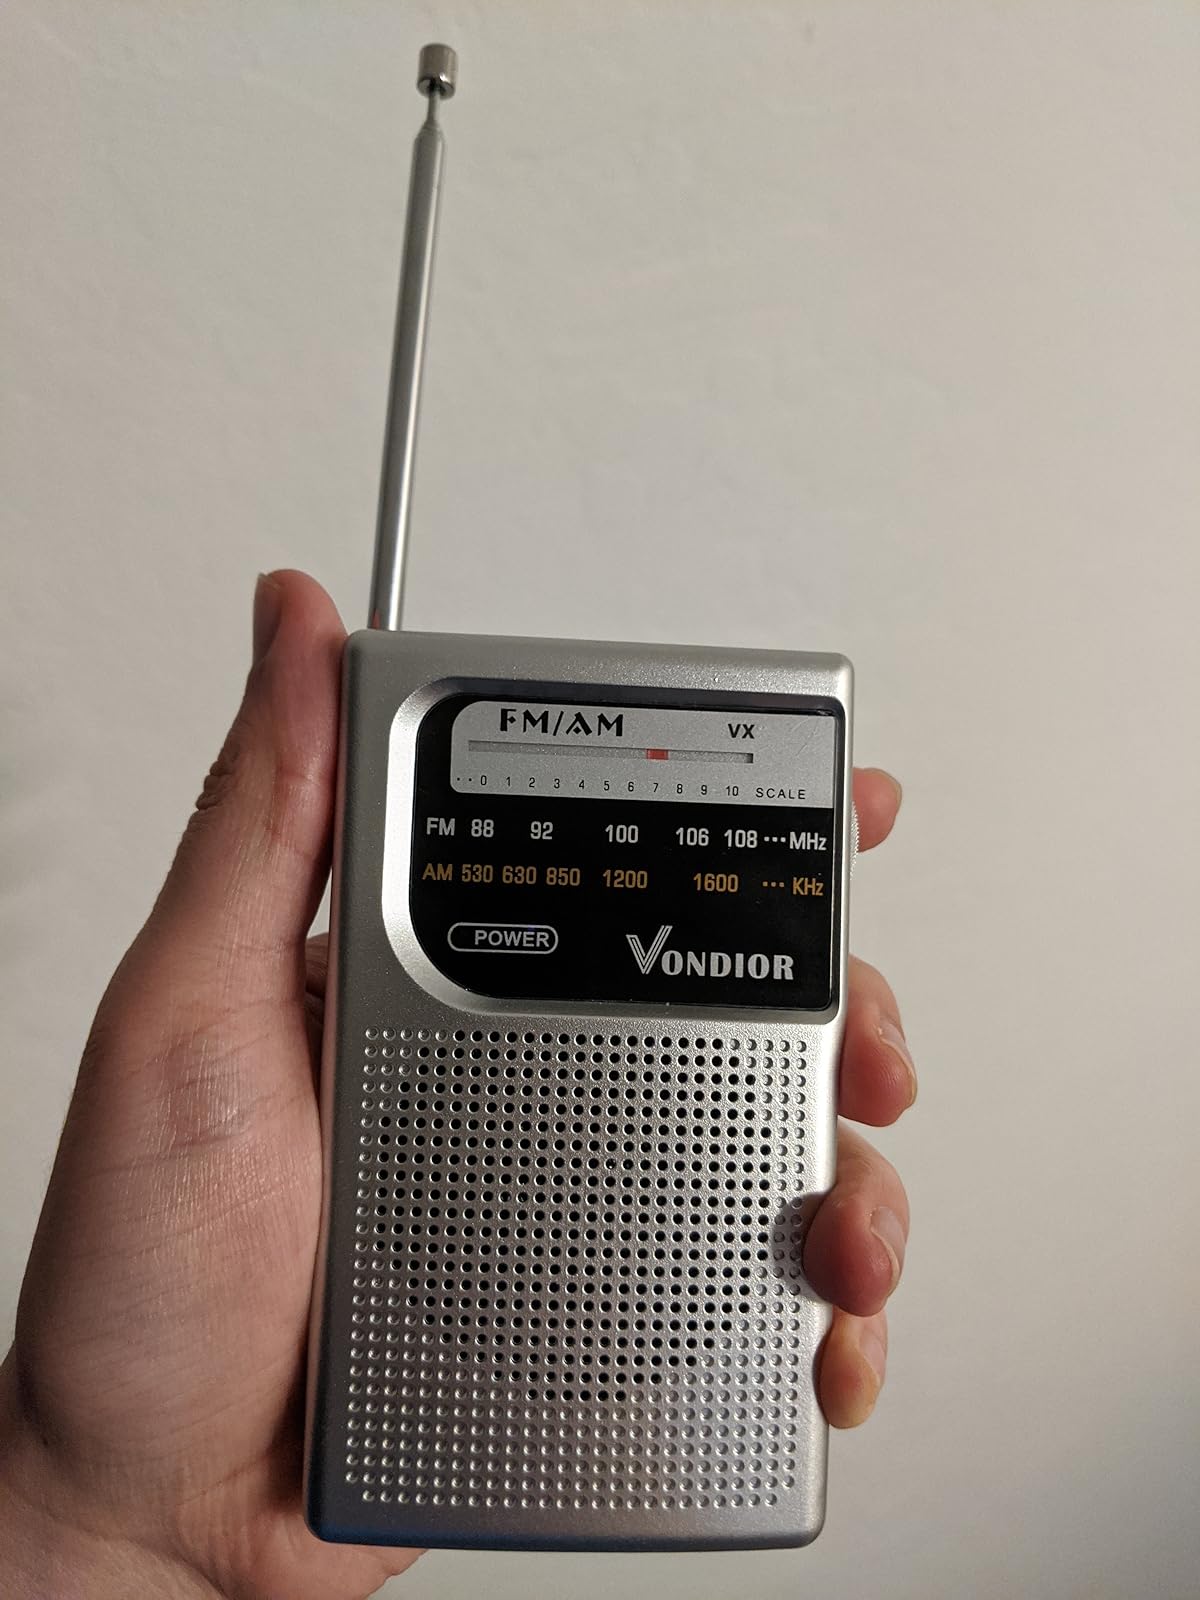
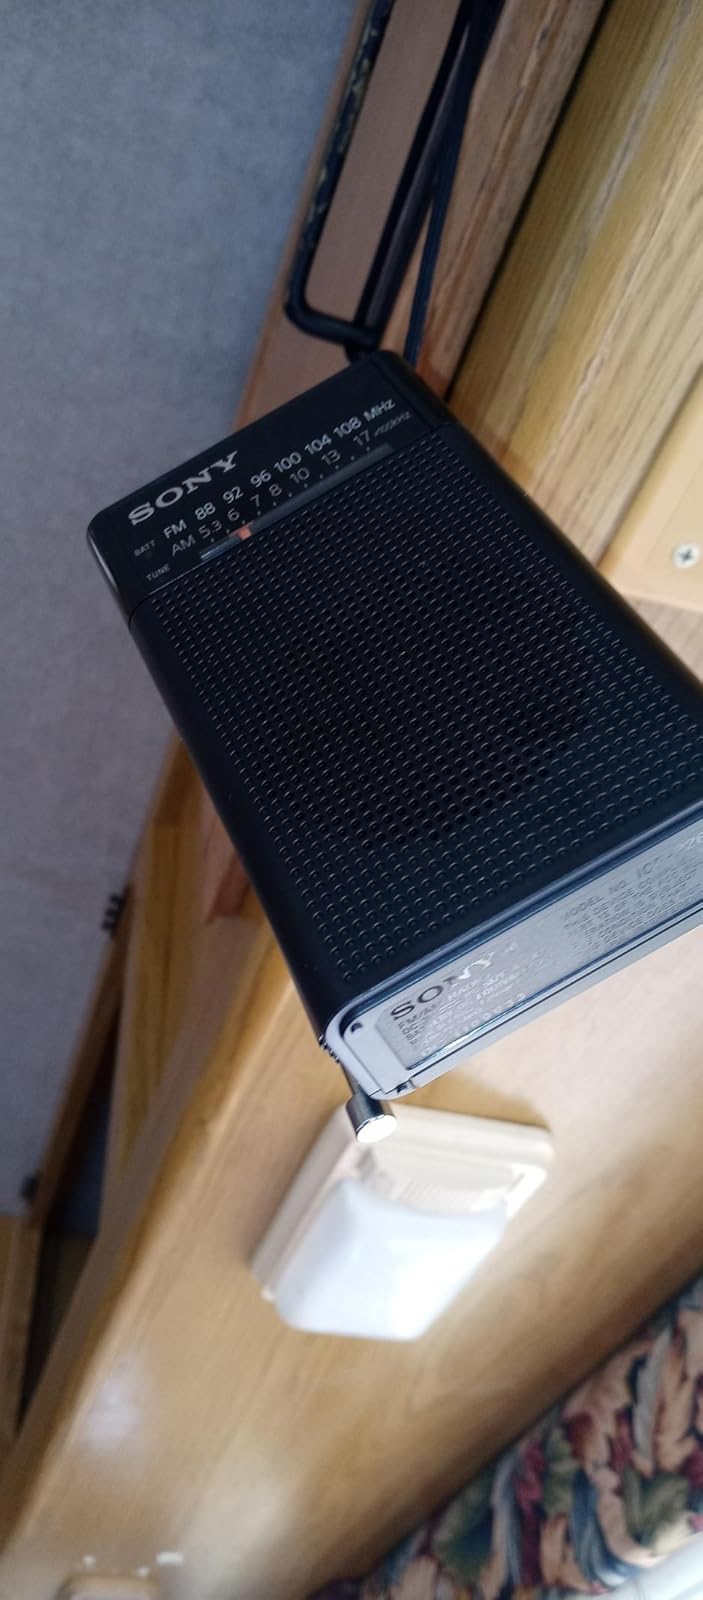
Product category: radio
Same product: no